Andrew Deveaux

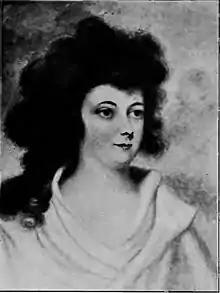
Anna Maria Verplanck

As a reward for his efforts in the Bahamas, Deveaux was given a large portion of Cat Island where he built a mansion at Port Howe, Cat Island, the remains of which can be seen today.